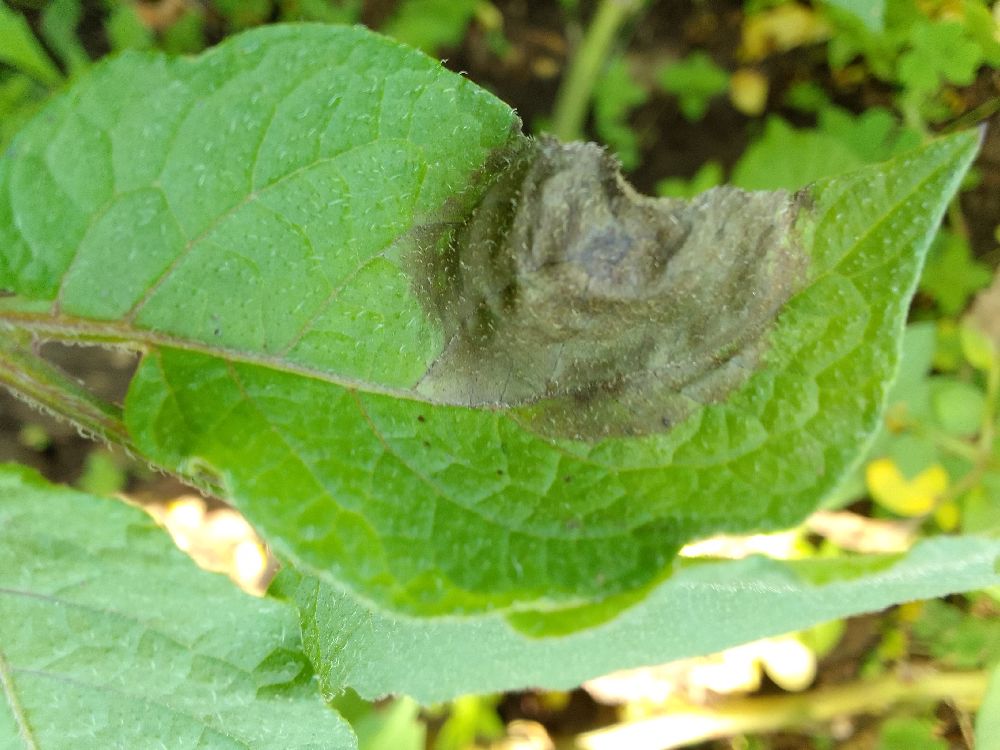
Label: Late blight